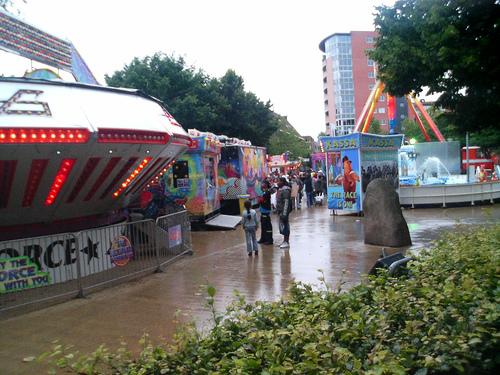
Weather: rain or strom